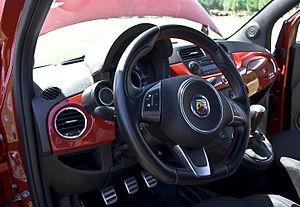
La Fiat 500 Abarth est une automobile sportive élaborée par Abarth sur la base de la Fiat 500 de 2008.